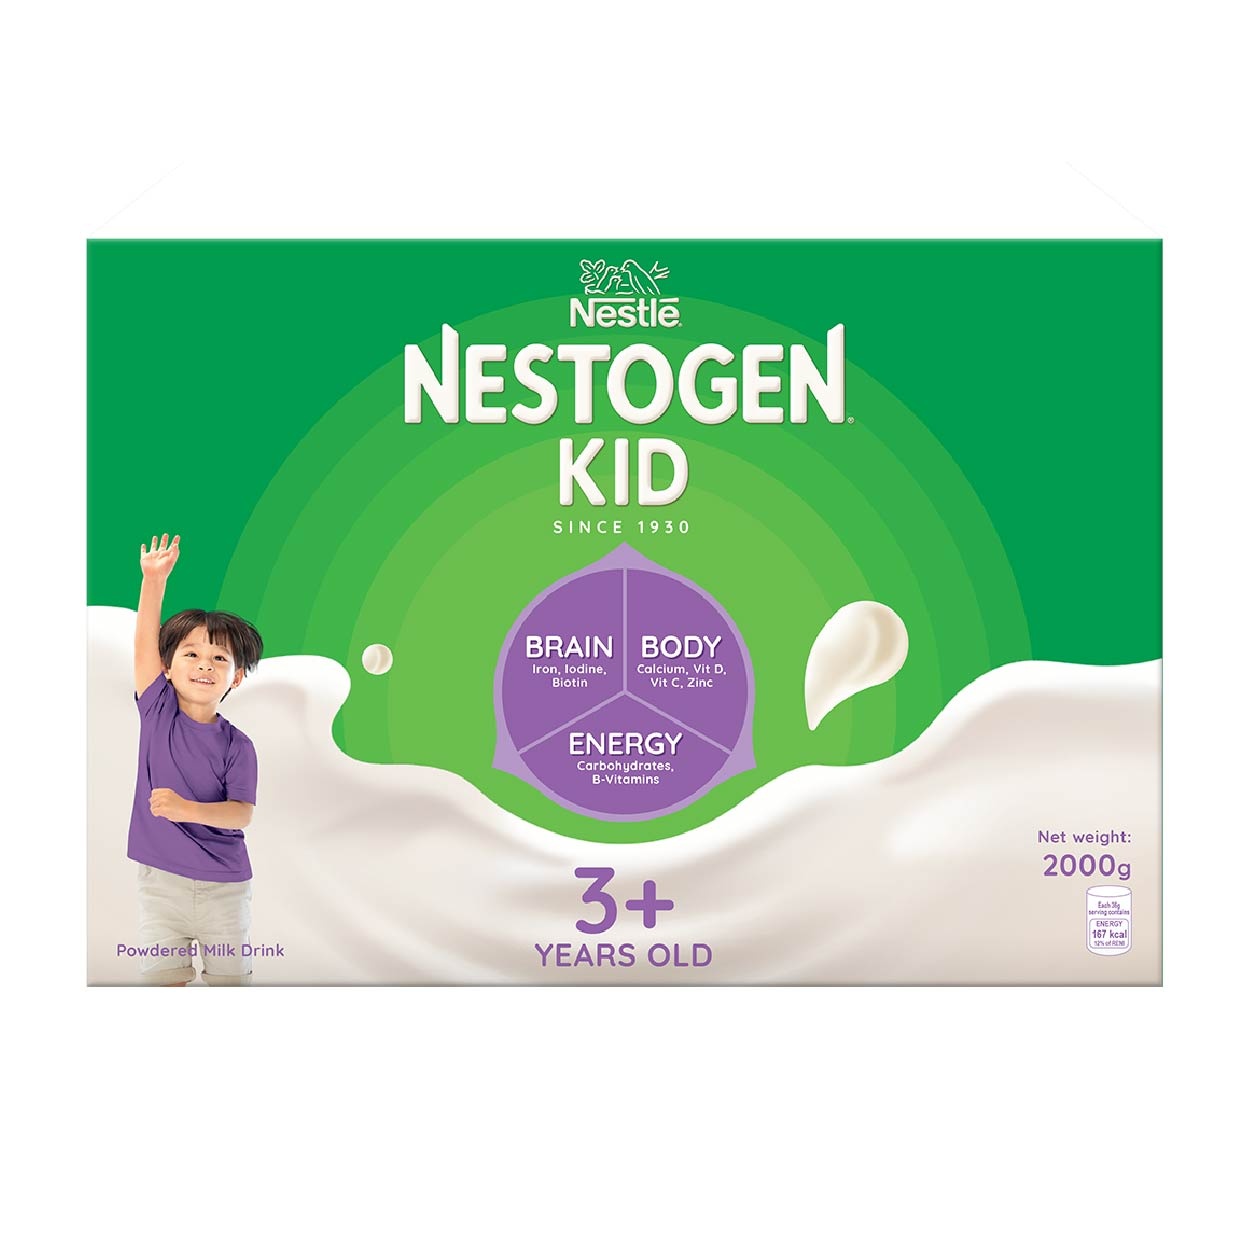
Nestogen Kid Powdered Milk Drink 3+ years old 2kg
Brand: NESTOKID
Category: Baby & Toddler > Nursing & Feeding > Baby & Toddler Food > Toddler Nutrition Drinks & Shakes